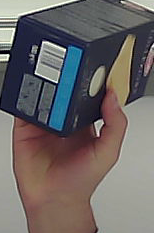
Product: barilla_lasagne